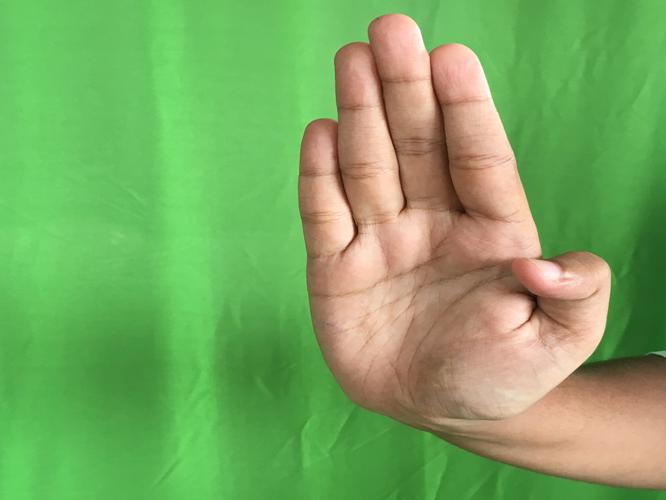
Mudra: Pathaka
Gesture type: single_hand